Charlie Hedley

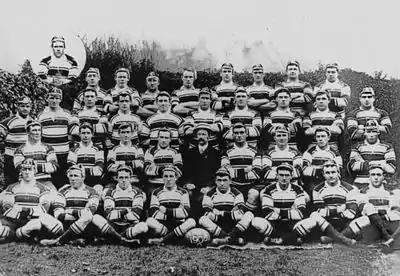
Hedley (seated, 2nd from left) Pioneer Kangaroos 1908–09

Upon his return he played two season with the Annandale club in Sydney.